Wolf-Dieter Storl

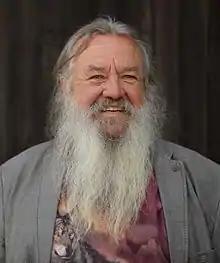
Storl in 2016

Wolf-Dieter Storl (born October 1, 1942) is a German-American cultural anthropologist, ethnobotanist and book author who promotes anthroposophy and esoteric ideas.